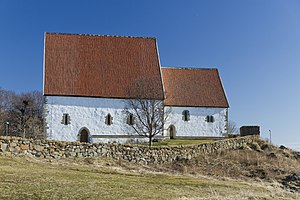
Trondenes Kirke
Trondenes Kirke
Trondenes Kirke er en norsk kirke beliggende på Trondenes-halvøens østlige havside, tre kilometer nord for byen Harstad. Kirken er et historisk sted med spor tilbage til vikingtiden. Årstallet for byggeriet har indtil nylig været sat til omkring 1250, men nyere forskning tyder på at kirken er af nyere dato. Den blev sandsynligvis indviet omkring 1440. Kirken er bygget på et område hvor der tidligere har været trækirker fra 1100-tallet. Rundt omkring kirken findes der rester af befæstninger fra 1100-tallet, som sandsynligvis skulle beskytte en tidligere trækirke mod angreb. Kirken er fortsat i brug som sognekirke. På indersiden af norddøren hænger der en alenstok, i tilfælde af at kirkegængerne havde behov for at vide hvor lang en alen virkelig er.